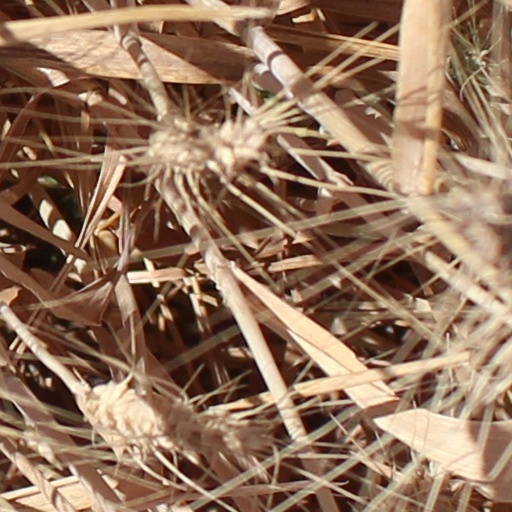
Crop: wheat